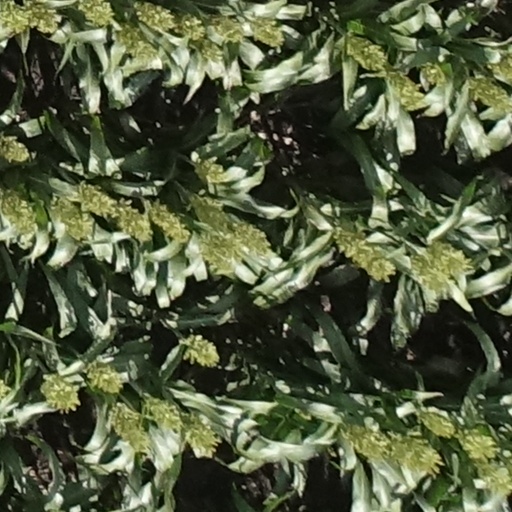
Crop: sorghum